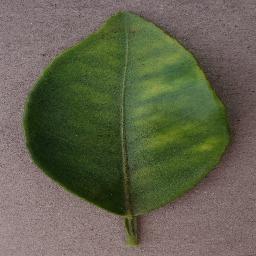
Label: Orange___Haunglongbing_(Citrus_greening)